Fort Clonque

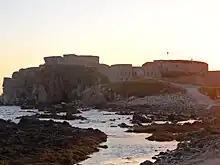
Fort Clonque in 2012

Fort Clonque was built by the British government as a response to the increasing power of the French navy and the expansion of the French port Cherbourg near the Channel Islands. The fort was constructed on a rocky outcrop of land on a small islet west of Alderney in the Bailiwick of Guernsey between 1853 and 1855. It was constructed by Captain William Jervois to protect the western side of Alderney and was fortified with fifty-five men and two officers with ten guns. At high tide, the fort is completely submerged and cut off from the rest of the island.